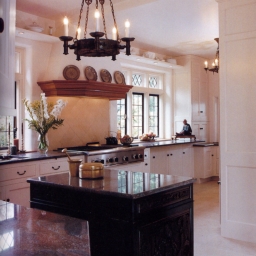
Room type: kitchen